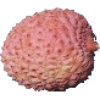
Label: lychee